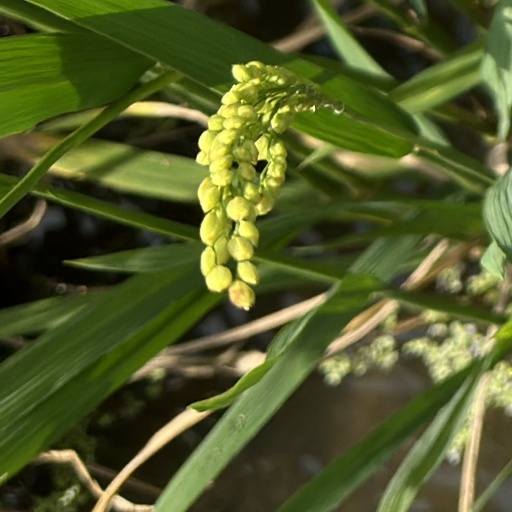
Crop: rice